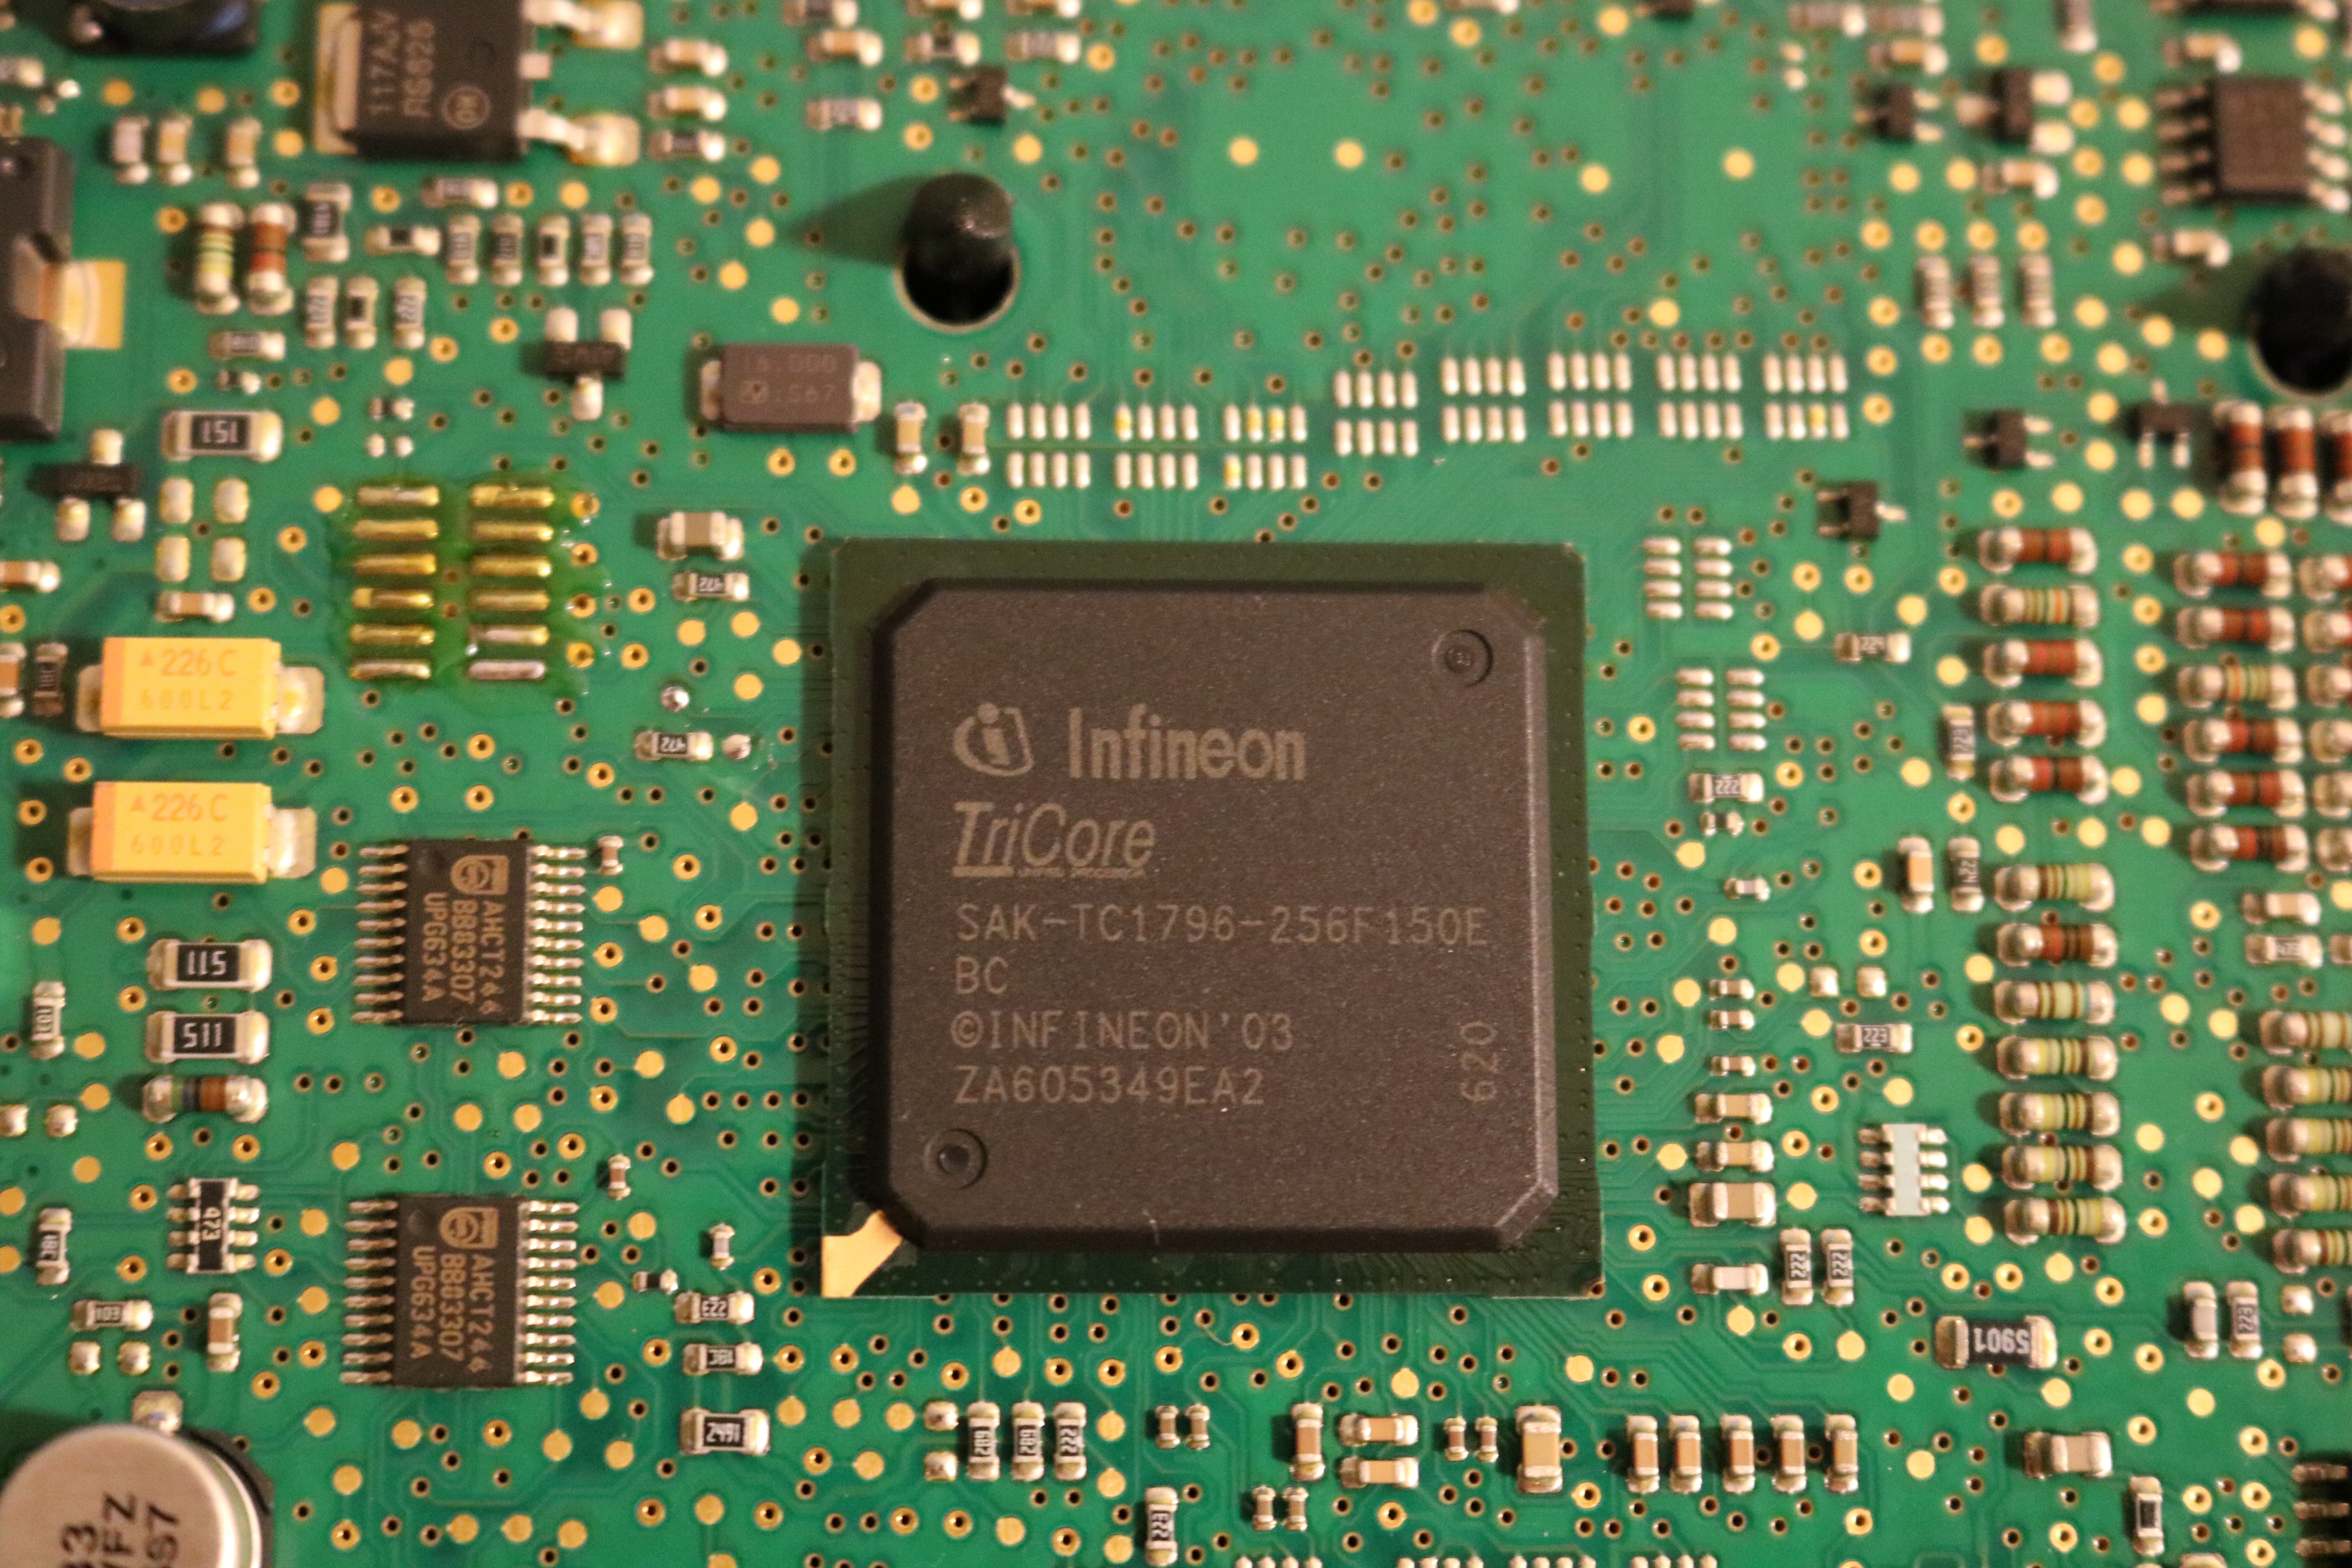
computer, technology, gadget, signage, dme, electronics, ic, screenshot, processor, cpu, chip, motherboard, tricore, microcontroller, electronic device, computer hardware, personal computer hardware, display device, flat panel display, electrical network